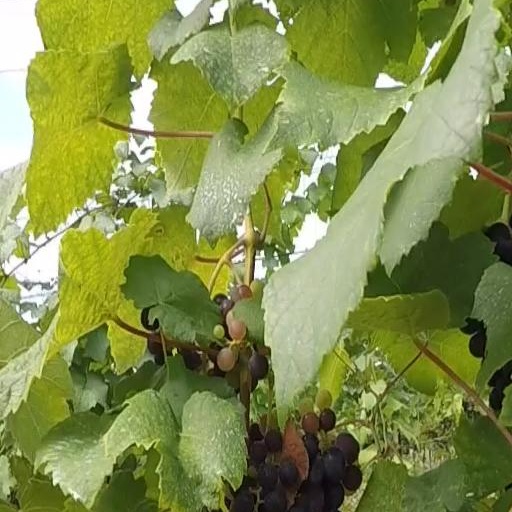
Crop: grape